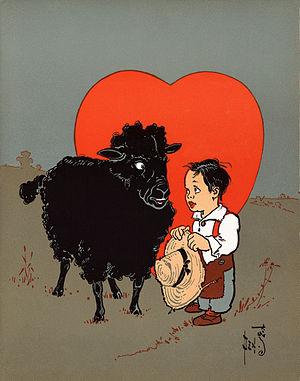
William Wallace Denslow, né le 5 mai 1856 à Philadelphie et mort le 27 mai 1915 à New York, est un illustrateur et caricaturiste américain.